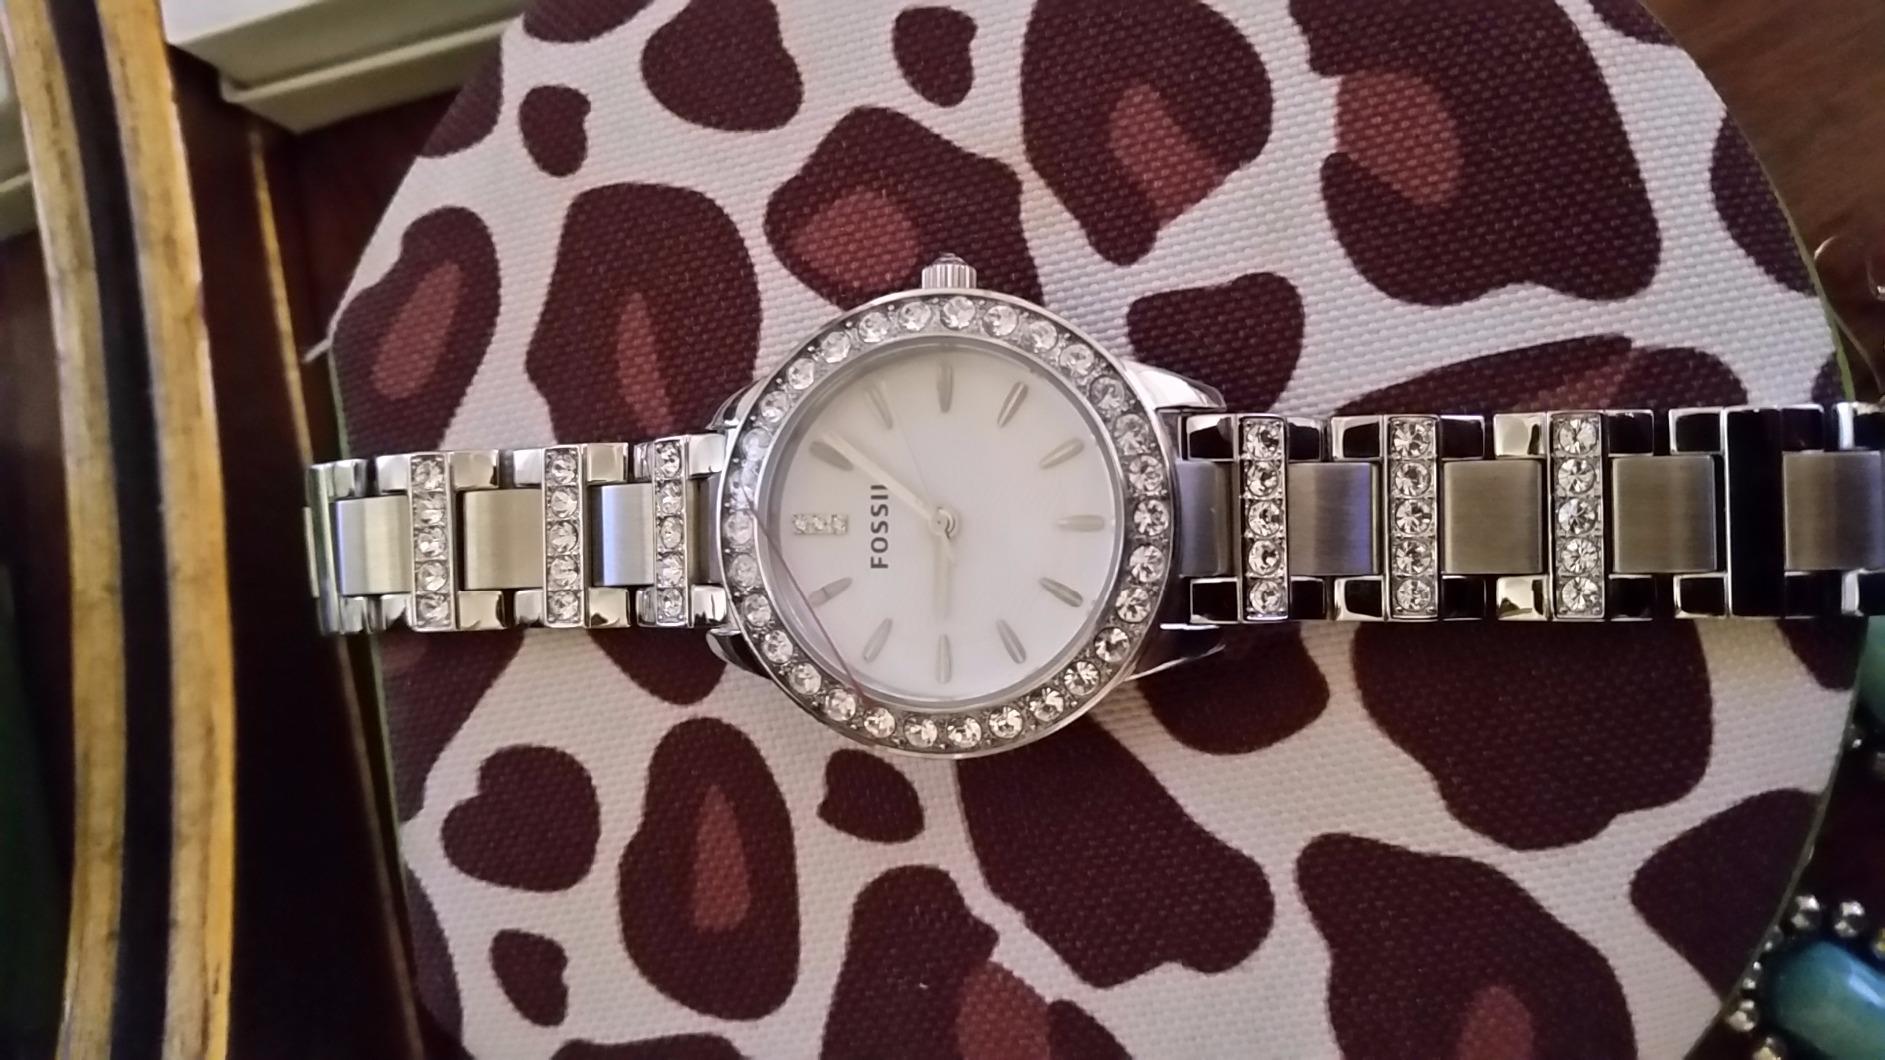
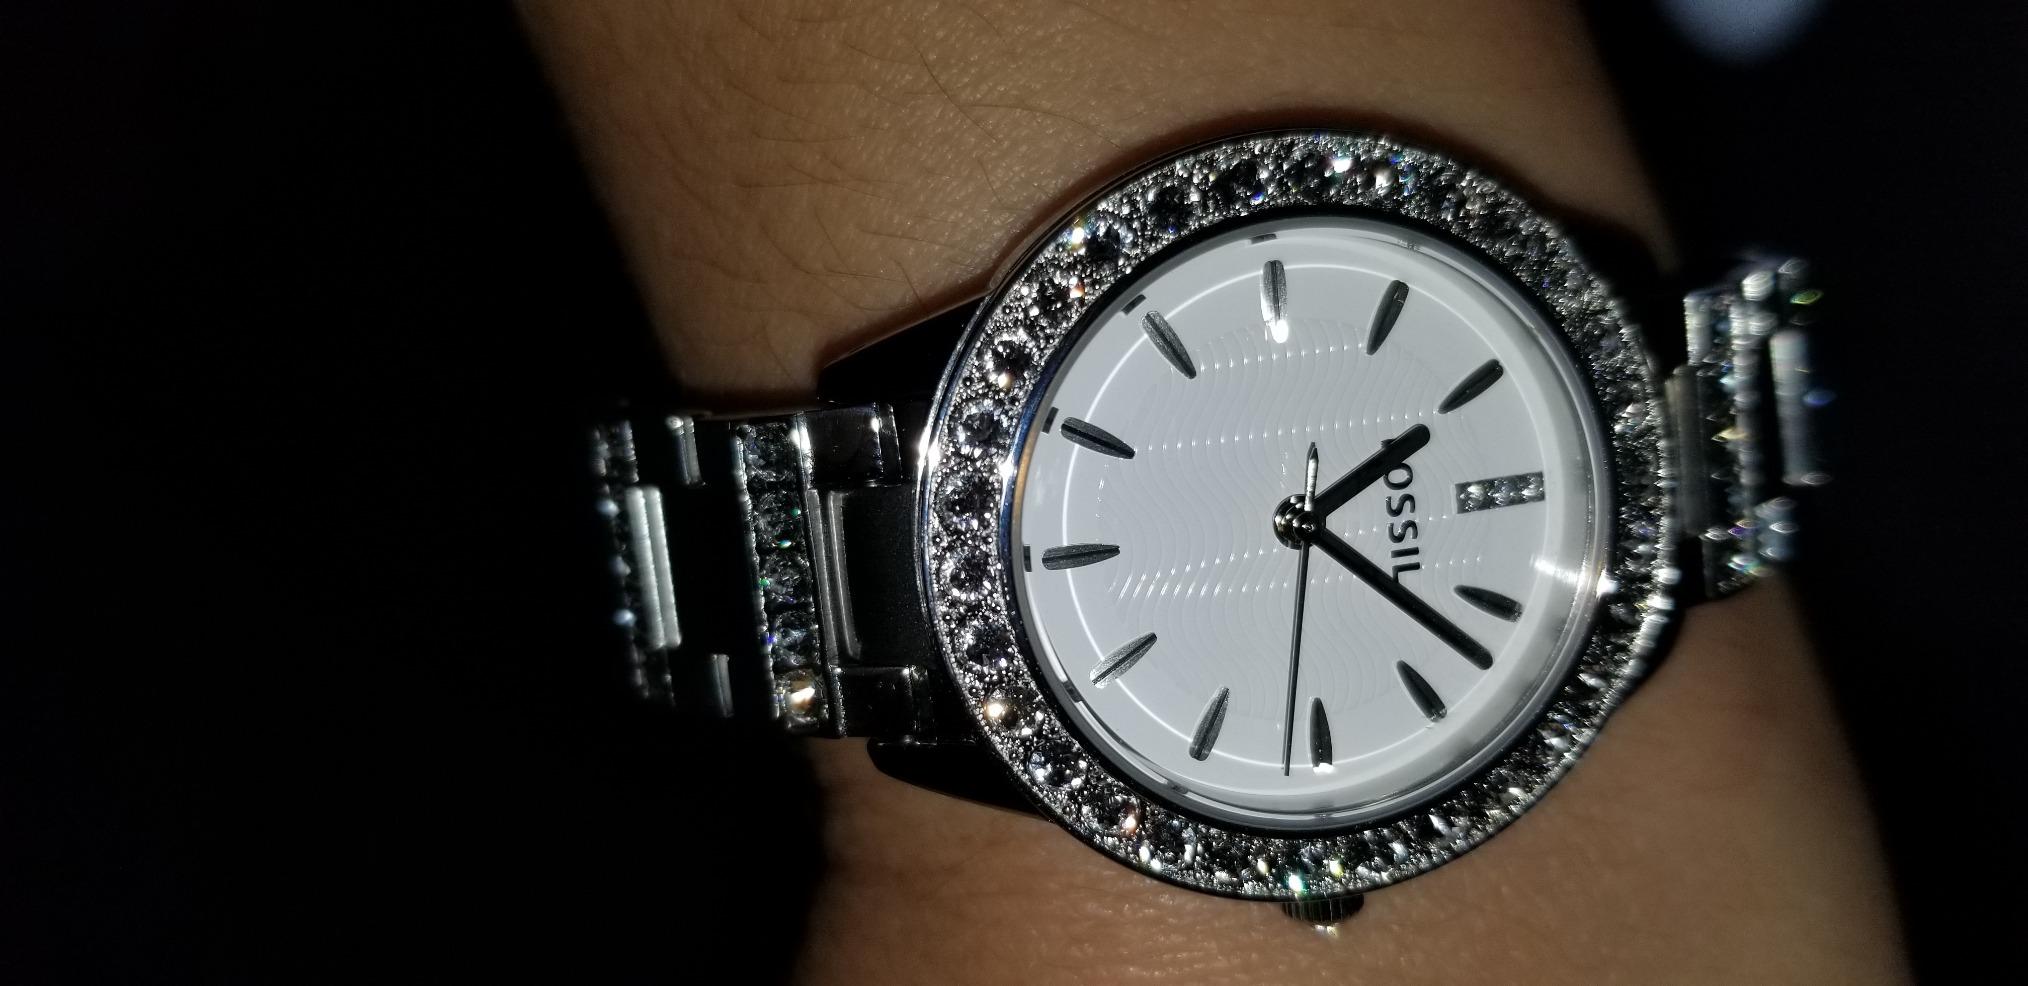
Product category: accessories_watch
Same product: yes